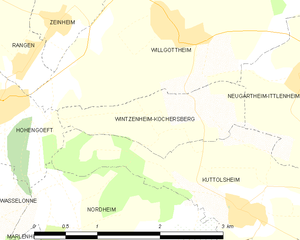
Carte des communes françaises